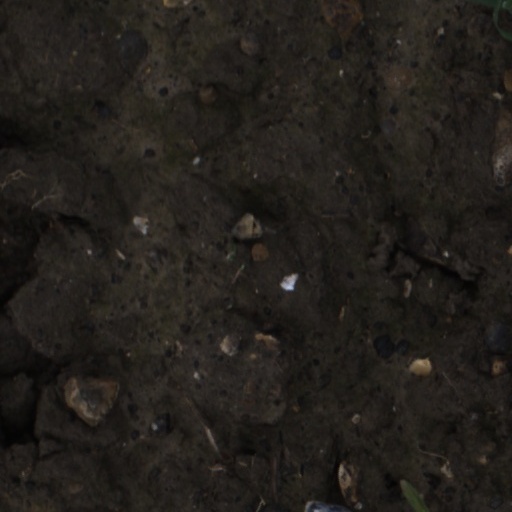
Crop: wheat